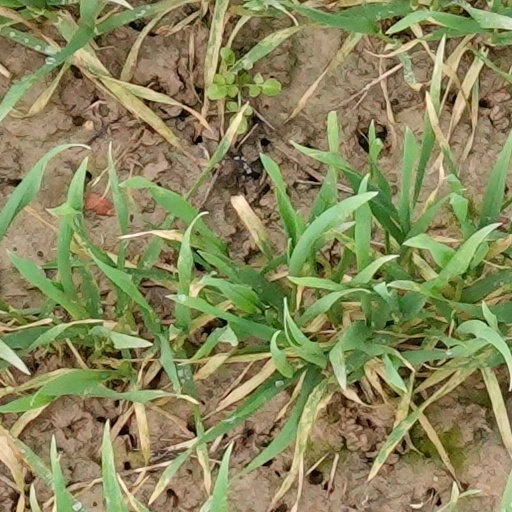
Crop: wheat